University of Arkansas

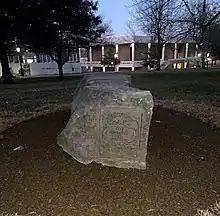
Spoofer's Stone after its 2020 repair

A football team began representing the University of Arkansas in 1894 and has since become one of the nation's top 25 programs in terms of all-time wins at the Football Bowl Subdivision level. The program was a charter member of the Southwest Conference (SWC) in 1915 and remained in that conference until departing for the Southeastern Conference in 1991, where Arkansas has remained. From 1915 to 1991, the Razorbacks won the SWC championship 13 times and the national championship in the 1964 season, with great success coming under coaches Frank Broyles, Lou Holtz and Ken Hatfield. Today, the team plays its home games on campus at Donald W. Reynolds Razorback Stadium, or at War Memorial Stadium, located in Little Rock, making the University of Arkansas the only Division I program with two home stadia. Arkansas has also had recent success in the Bowl Championship Series (BCS) era, obtaining its first BCS berth in the 2011 Sugar Bowl and climbing as high as #3 in the BCS rankings in 2011 under Bobby Petrino.